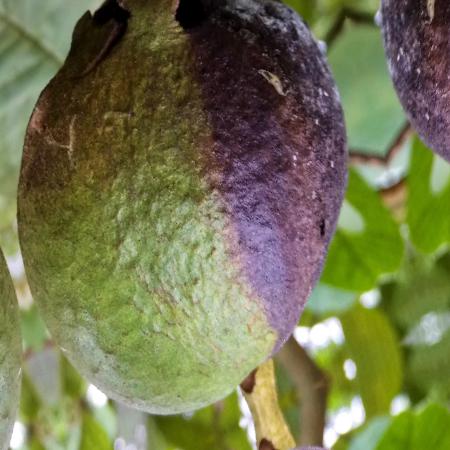
Label: Styler and Root